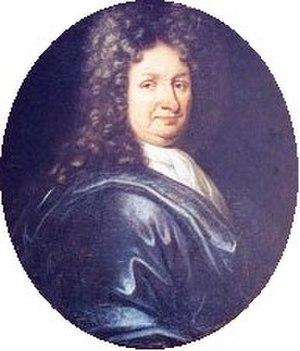
Caen est une commune française du Nord-Ouest de la France en Normandie. Préfecture du département du Calvados, elle était jusqu'au 1ᵉʳ janvier 2016 le chef-lieu de l'ancienne région Basse-Normandie. Depuis 2016, elle est le siège du conseil régional de Normandie et donc la capitale politique de la région tandis que Rouen avec le siège de la préfecture est la capitale administrative. La Normandie présente donc, à l'instar de la Bourgogne - Franche-Comté, la particularité de posséder une gouvernance « bicéphale ».